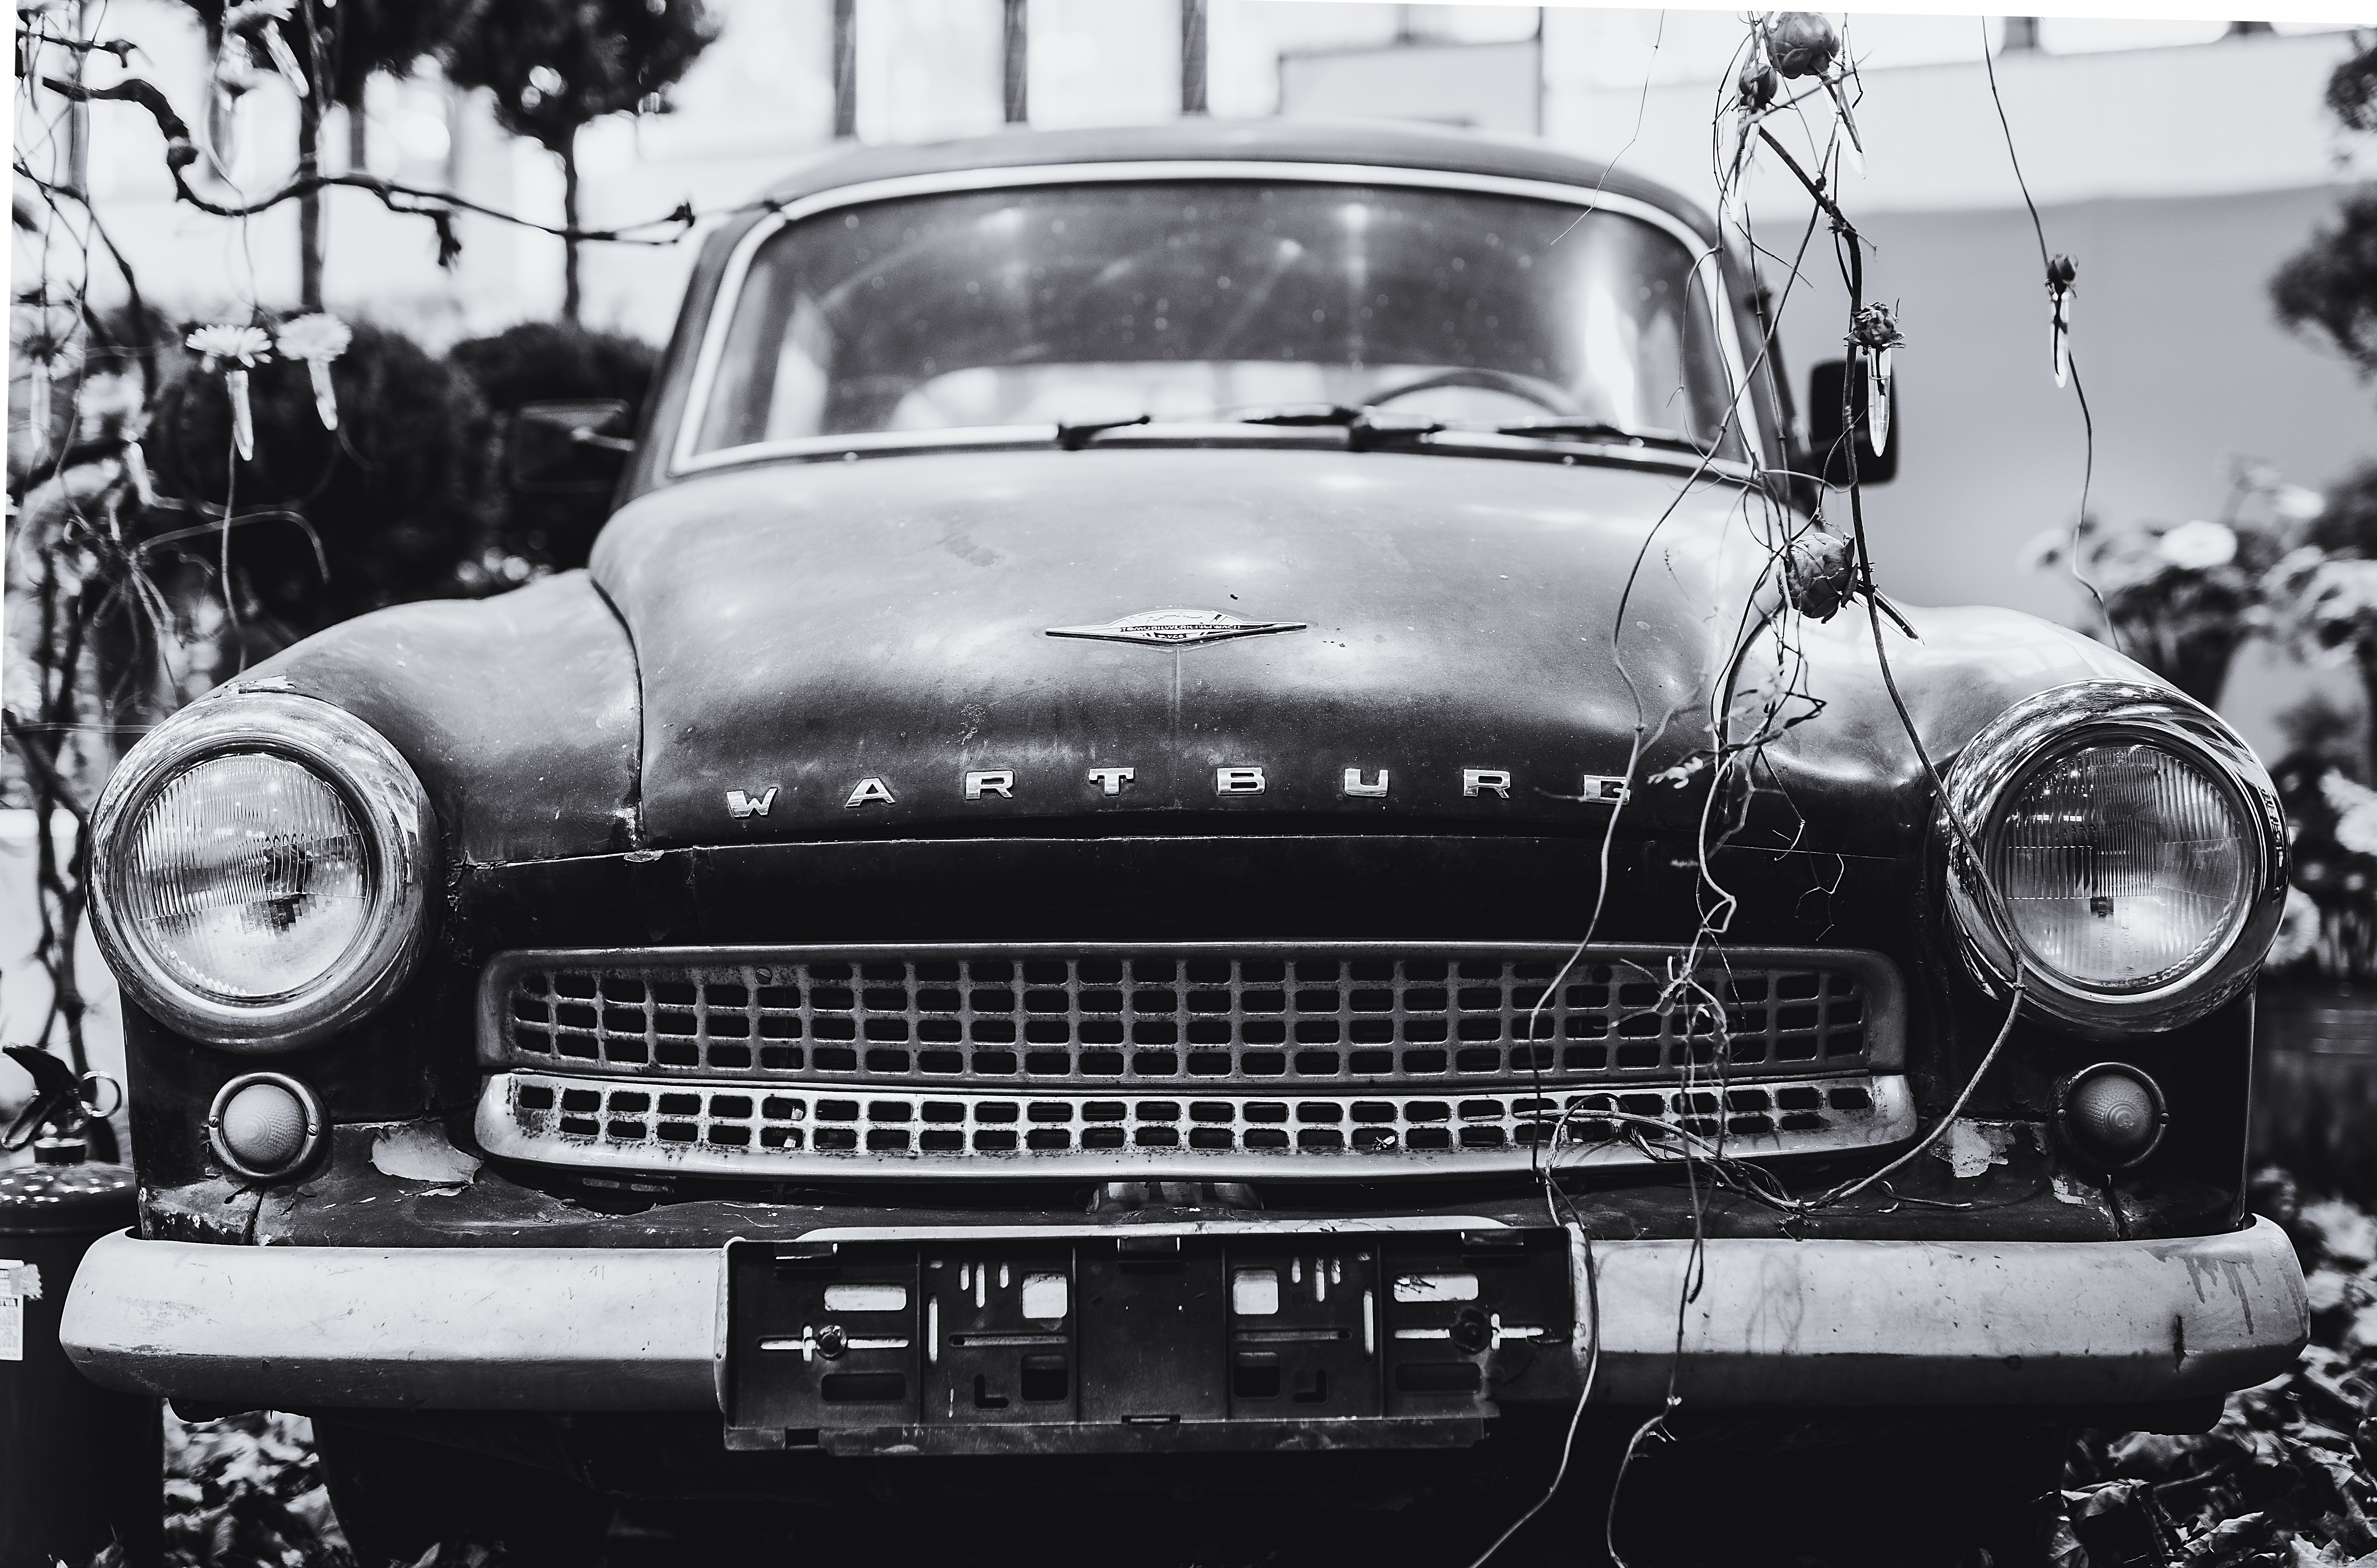
land vehicle, vehicle, car, motor vehicle, classic car, antique car, classic, vintage car, sedan, mid size car, bumper, coupe